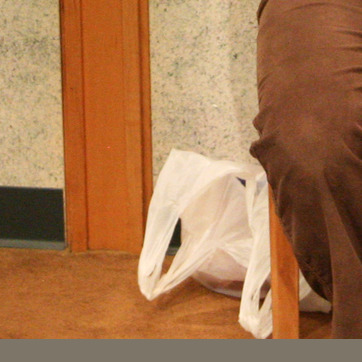
Material: plastic